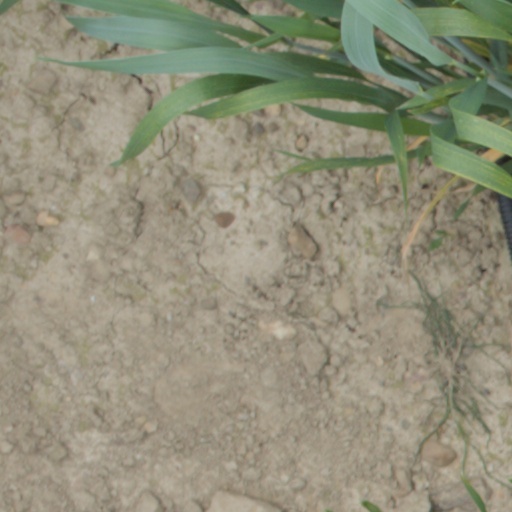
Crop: wheat